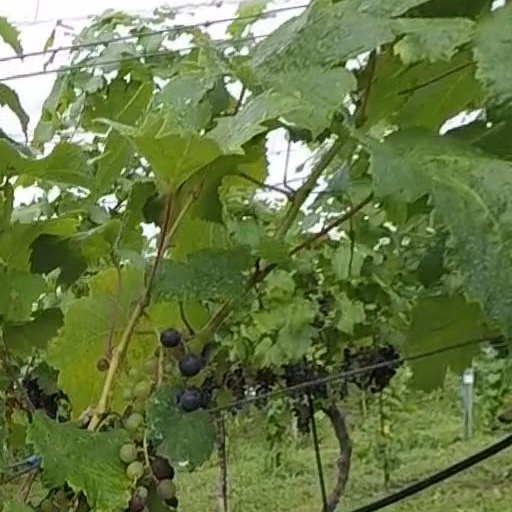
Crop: grape